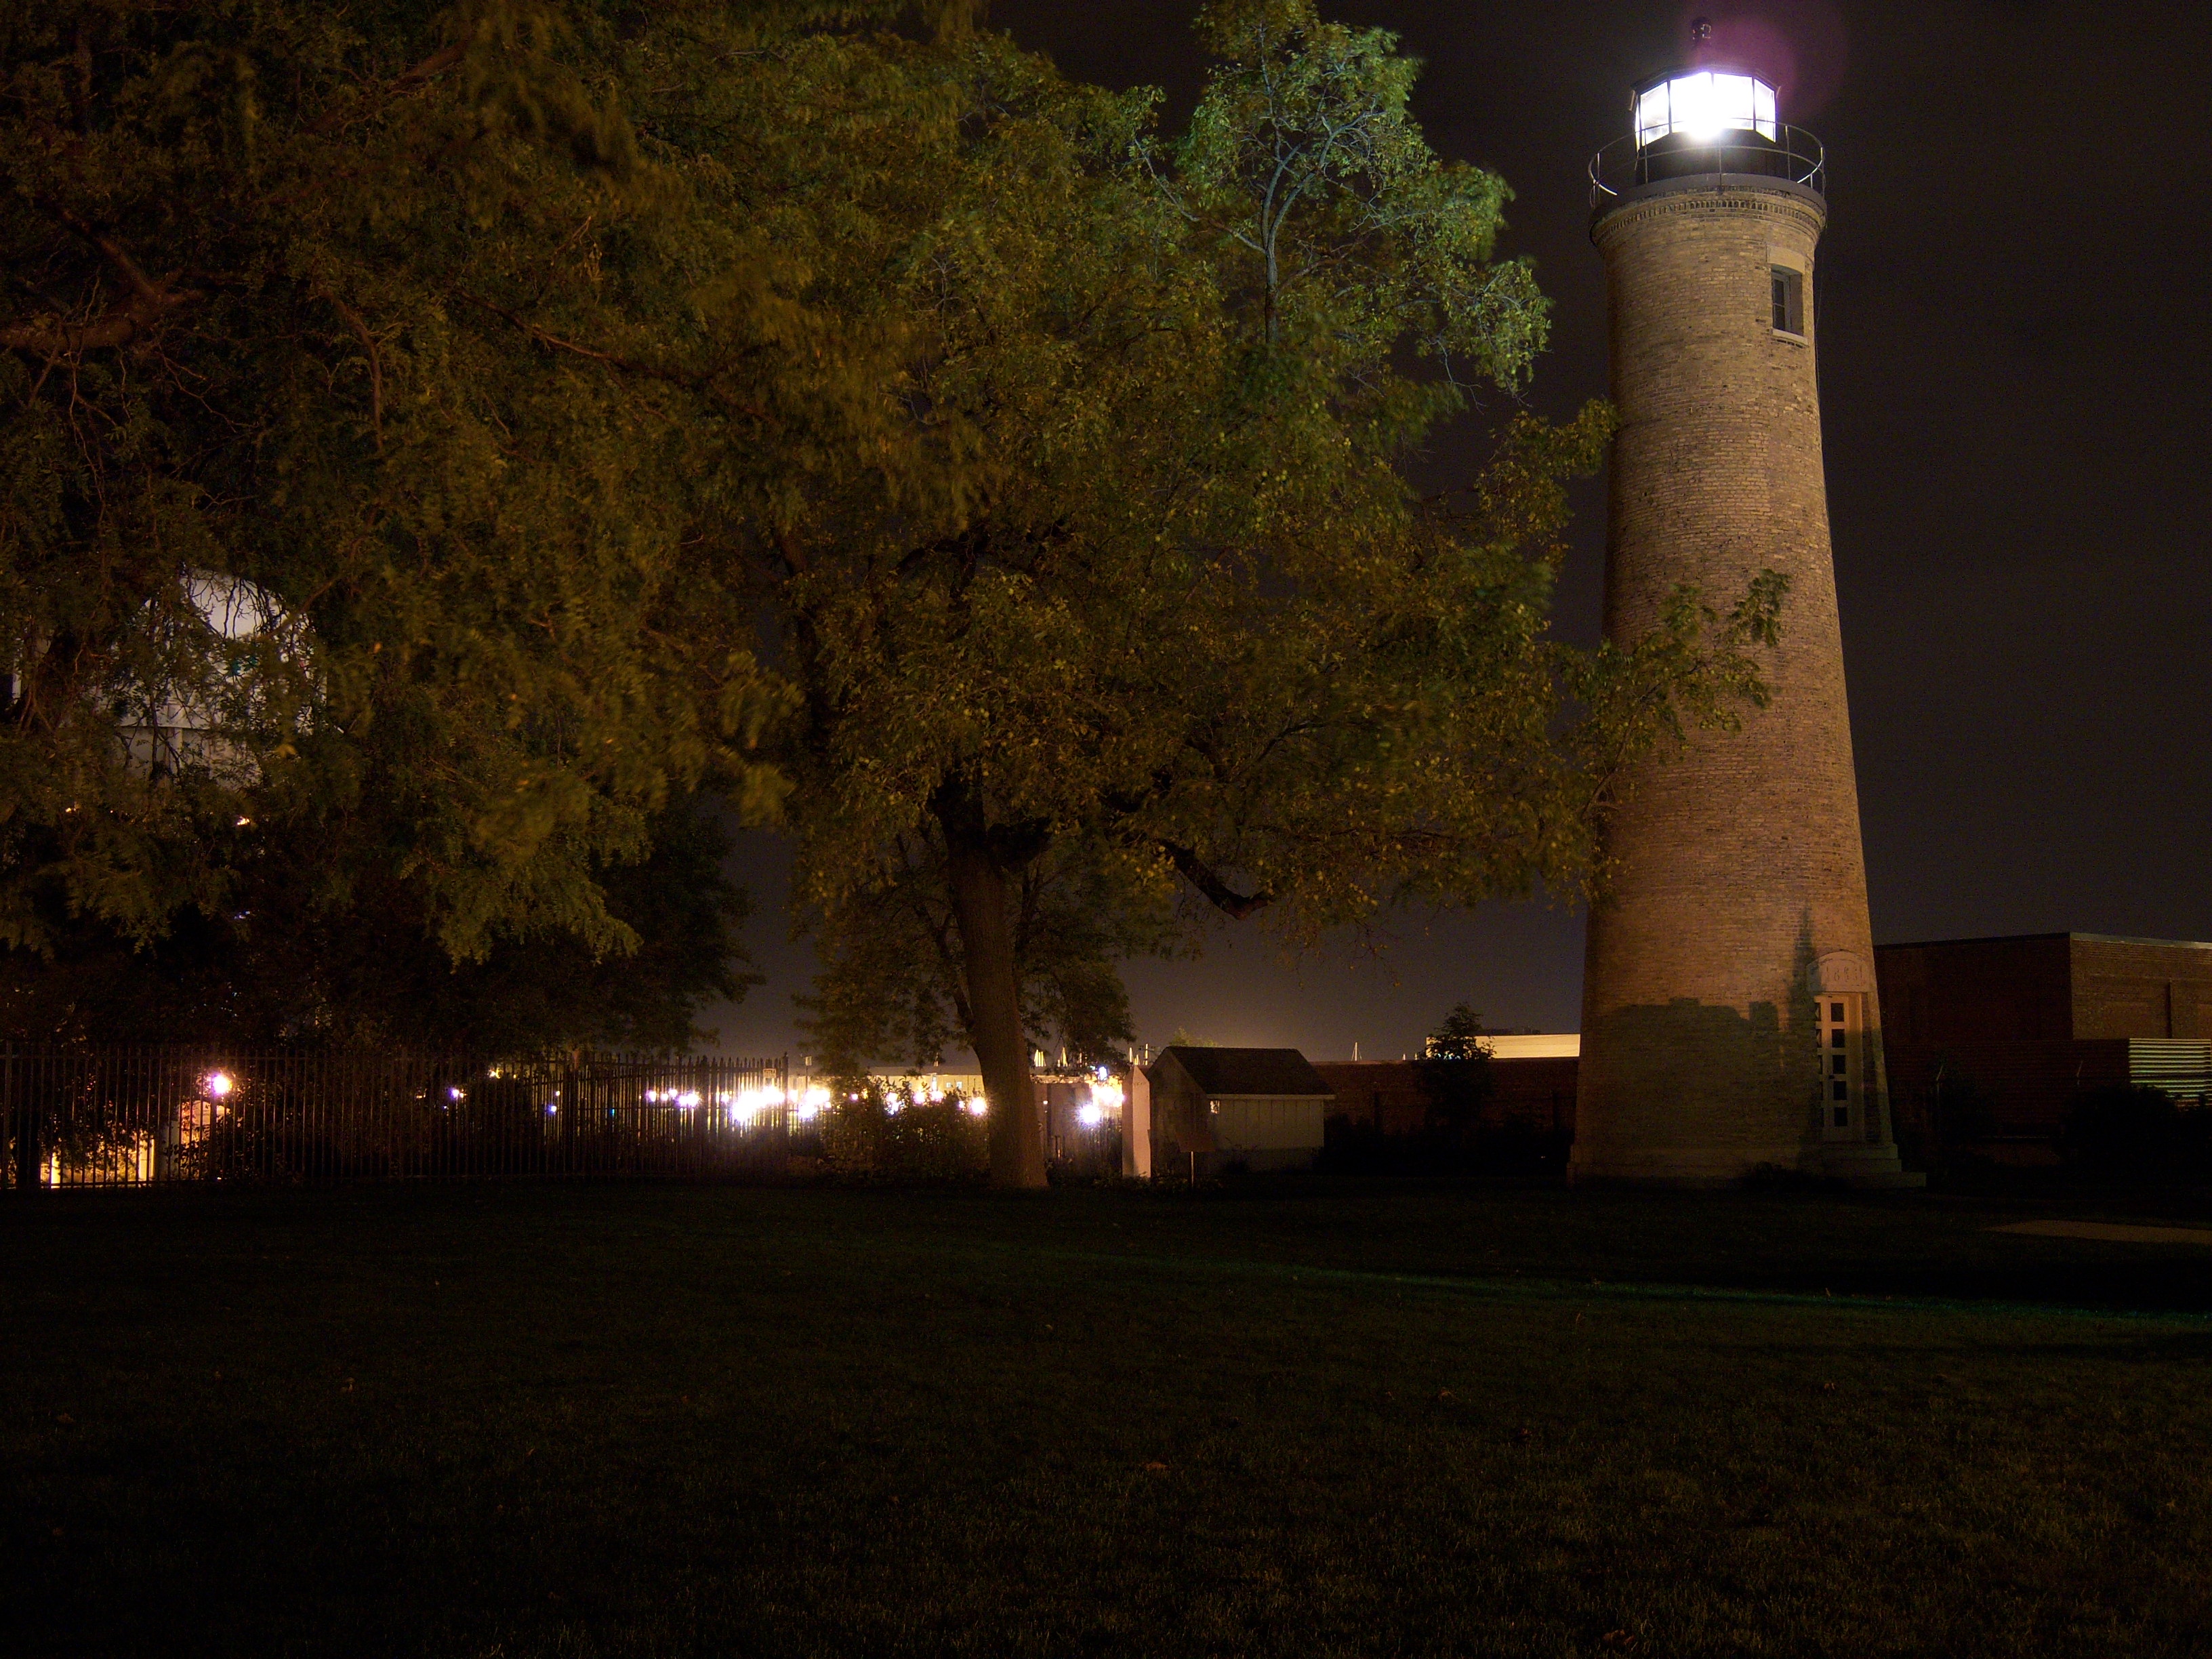
tree, light, night, morning, dusk, evening, tower, darkness, lighting, lighthouses, wisconsin, kenoshacounty, kenosha